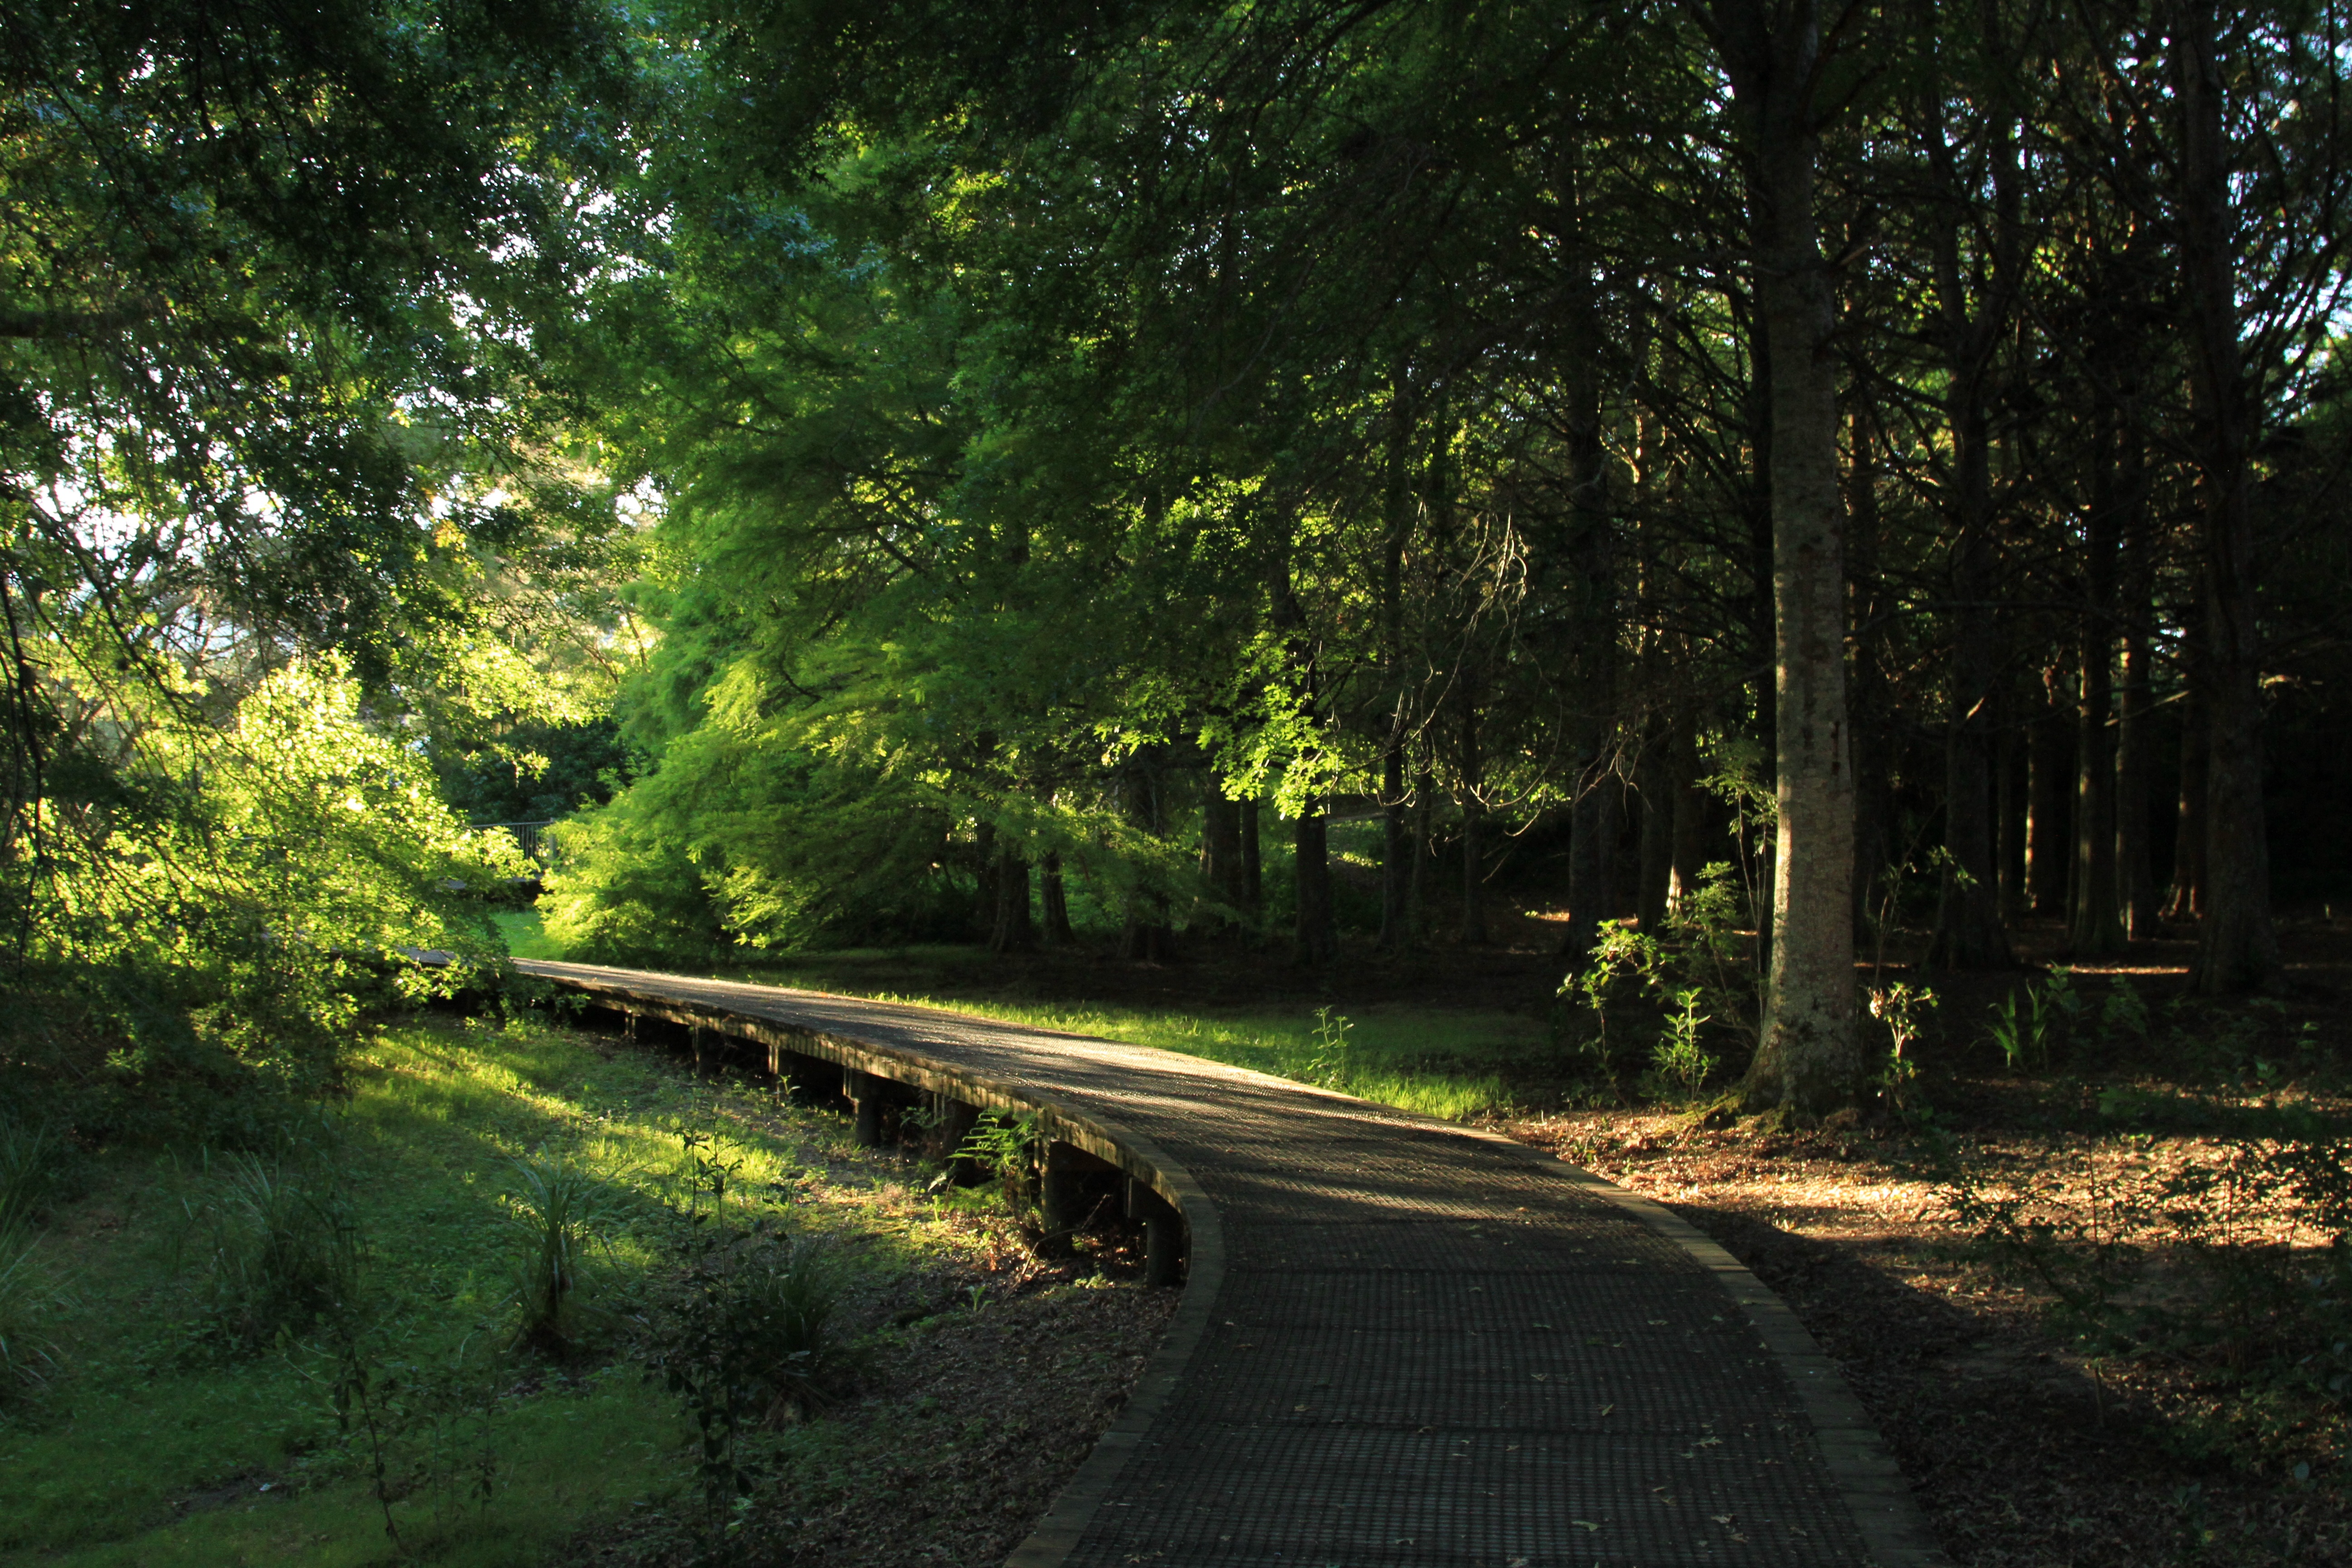
tree, nature, forest, pathway, grass, outdoor, plant, sunlight, morning, leaf, walkway, foliage, green, autumn, park, waterway, woodland, habitat, footpath, rural area, woody plant